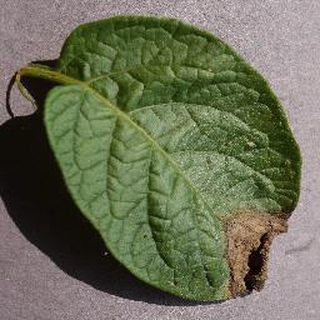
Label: potato_late_blight